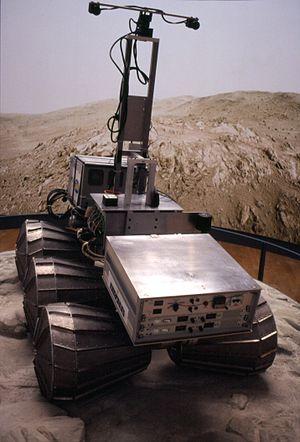
LAMA, premier robot français conçu pour l'exploration de Mars, 1999
Alexandre Leonovitch Kemourdjian était un ingénieur, d'origine arménienne, du programme spatial de l'Union soviétique. En tant que concepteur en chef de la VNIITransMash, spécialisée dans la construction de chars d'assaut, il a conçu et développé après avoir été contacté par Sergueï Korolev, patron de l'astronautique soviétique, les châssis des premiers engins permettant d'explorer un autre monde, les rovers soviétiques Lunokhod. Plusieurs publications scientifiques de Kemourdjian ont été publiés sous les pseudonymes « Alexandrov », « Leonovich » ou « Uglev ».
Lama est un robot Marsokhod russe conçu par le LAAS au début des années 1990, à Saint-Pétersbourg, pour l'étude de l'exploration de Mars. Il fut acquis par Alcatel Space Industries en 1995 et a été mis à disposition du LAAS jusqu'en 2004. Lama signifie « Lavochkin Alcatel Model Autonomous ».